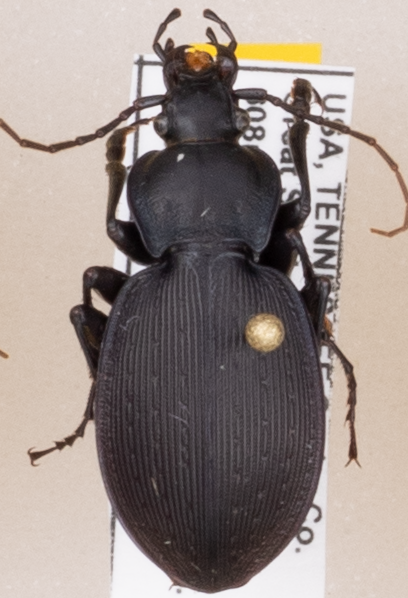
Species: Carabus goryi
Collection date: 2021-08-31 04:00:00
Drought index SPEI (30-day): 1.93
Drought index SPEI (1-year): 1.22
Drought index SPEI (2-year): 2.09